Felicjan Kowarski

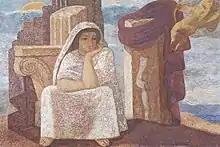
Felicjan Kowarski

Felicjan Szczęsny Kowarski (8 November 1890 – 22 September 1948) was a Polish painter and sculptor, known mostly from his monumental wall paintings and plafonds (e.g. plafond in the "Hall under the Birds" at castle of Wawel). His work was part of the painting event in the art competition at the 1936 Summer Olympics.